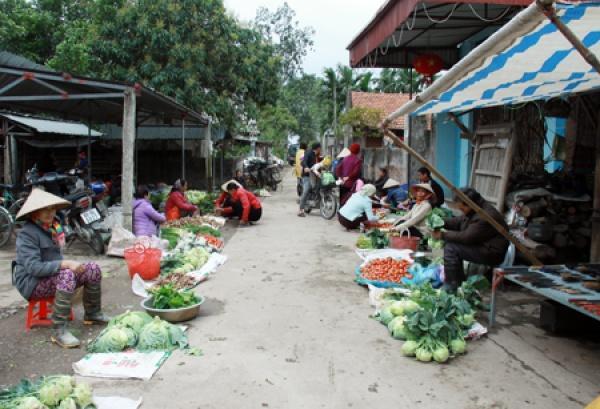
có nhiều loại rau củ quả được bày bán ở hai bên lối đi